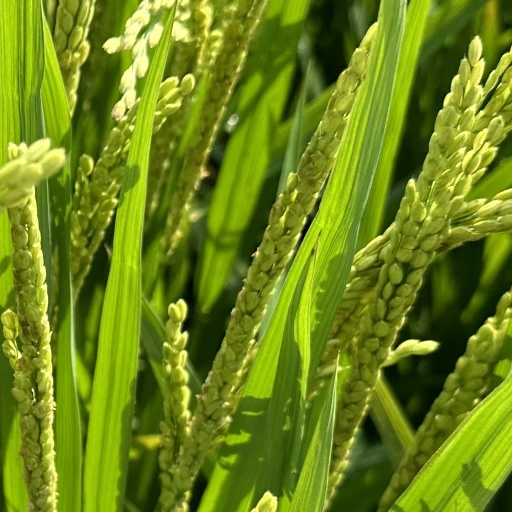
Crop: rice